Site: brandenburg
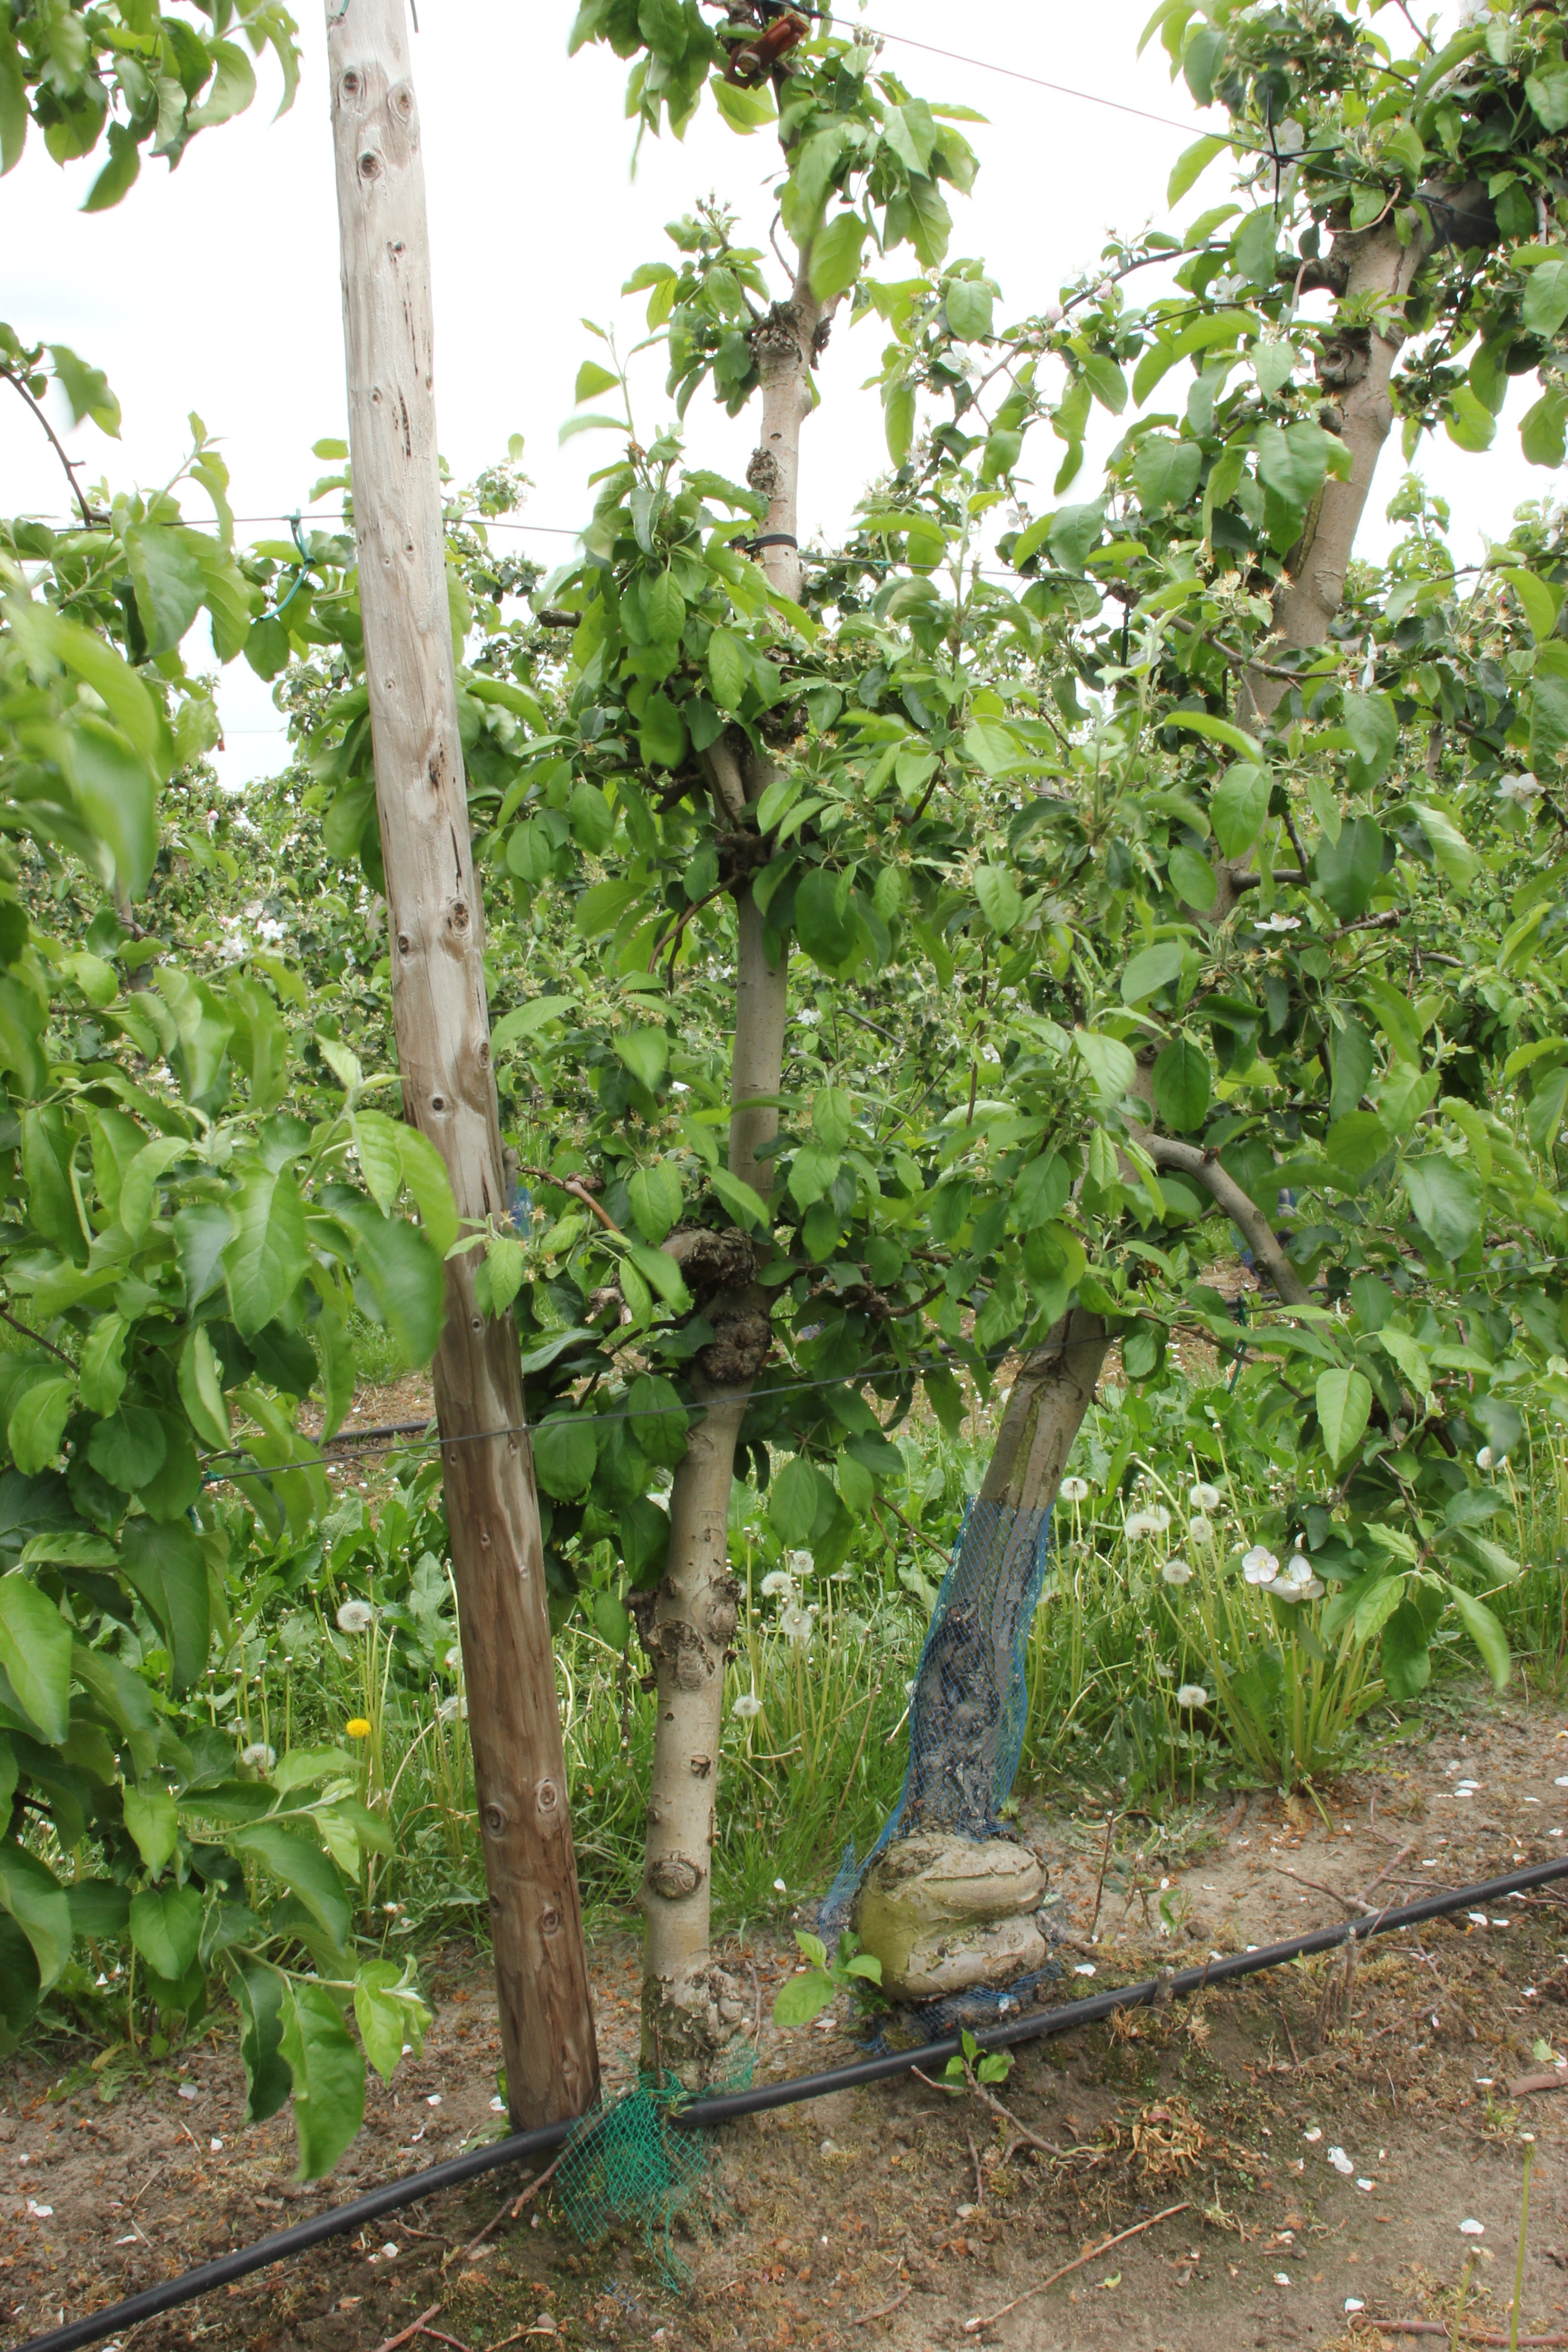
Growth stage (BBCH 67): Flowering